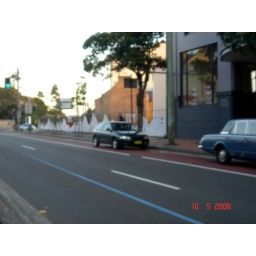
white plastic cups in a wire fence